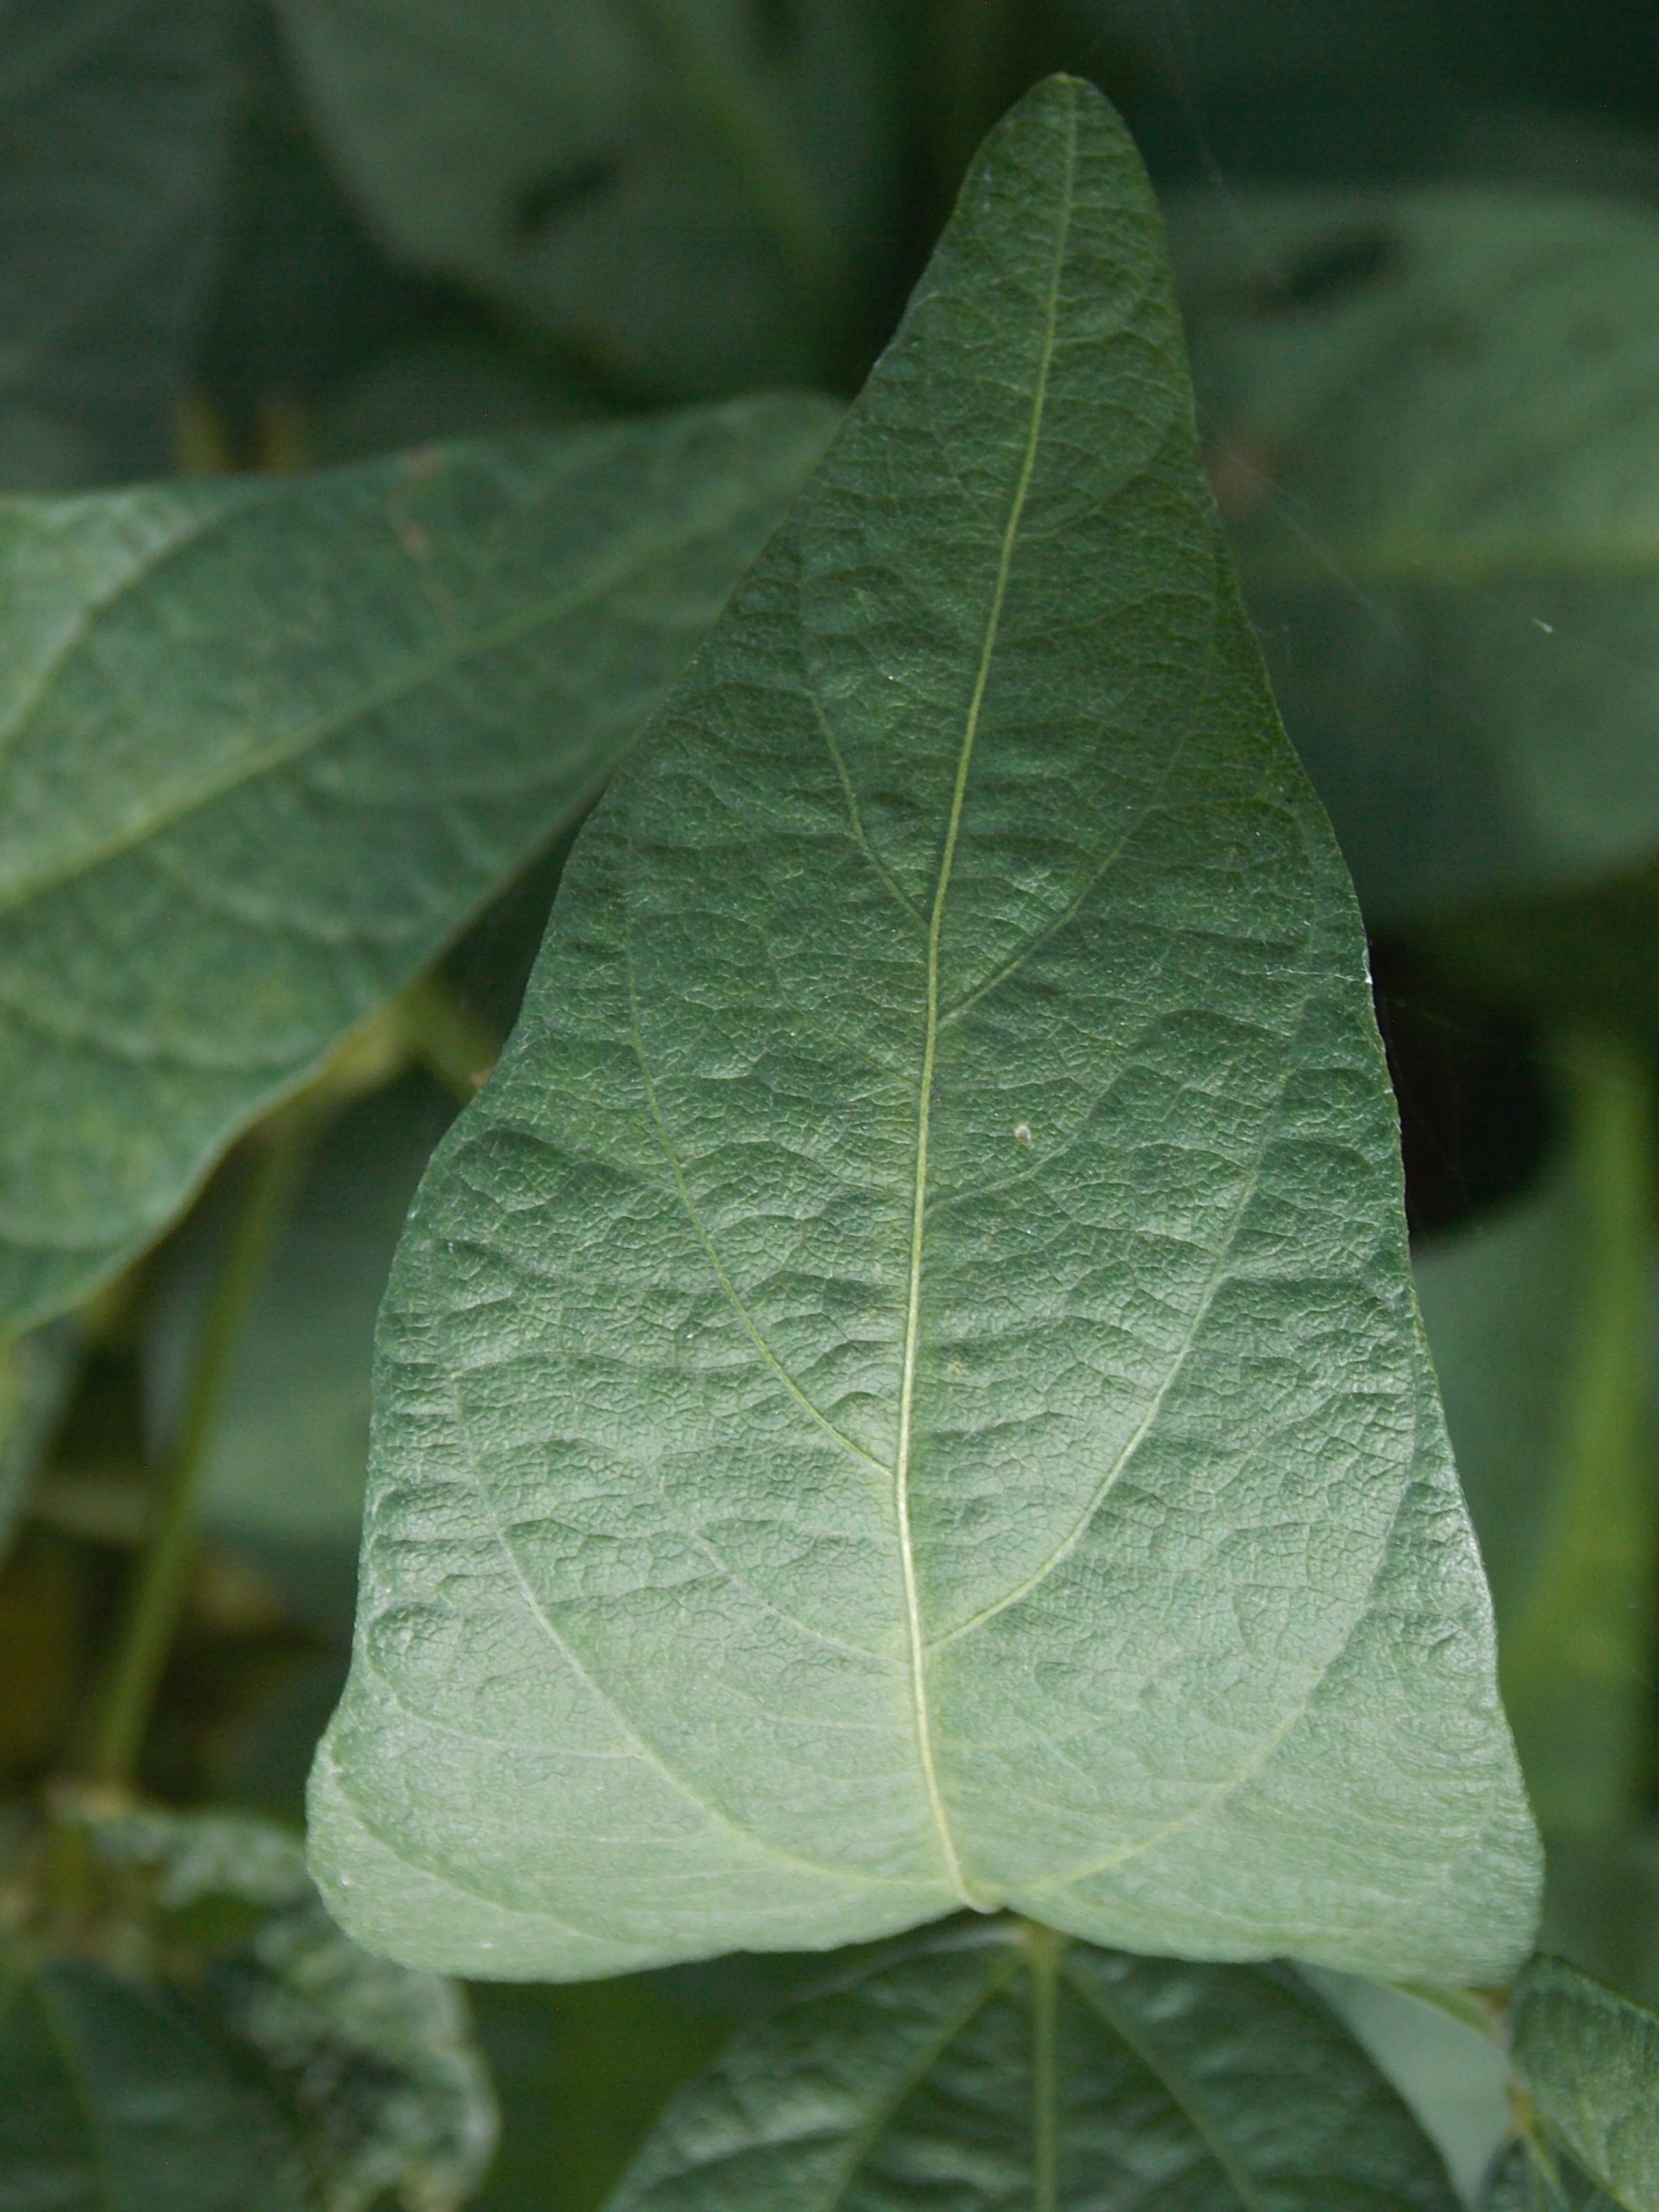
Label: Healthy